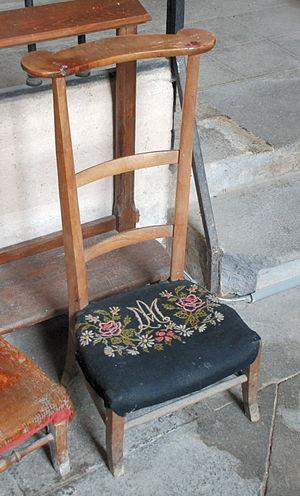
Prie-Dieu (Sermentizon, (Puy-de-Dôme, France).
Le mobilier liturgique est l'ensemble du mobilier utile ou nécessaire à la célébration de la liturgie, et plus généralement à la célébration des sacrements et cérémonies religieuses.
Une chaise est un type de siège, c'est-à-dire de meuble muni d’un dossier et destiné à ce qu’une personne s’assoie dessus. Un siège pour une personne sans dossier ni repose-bras est un tabouret ; pour plus d'une personne c'est un sofa ou un banc.